Jaroslav Panuška

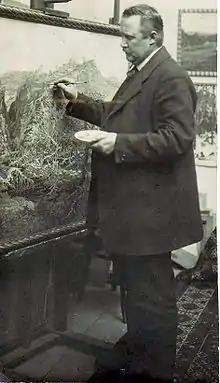
Jaroslav Panuška in 1916

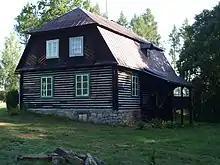
Panuška's house in Kochánov

Born in 1872 in Hořovice, Jaroslav Panuška was the son of a land surveyor. He studied art in Prague under Julius Mařák, becoming one of the leading representatives of his school. During the 1890s he was particularly prominent among Prague artists, and is mostly known for his disturbing treatment of themes related to death, loneliness and the supernatural.